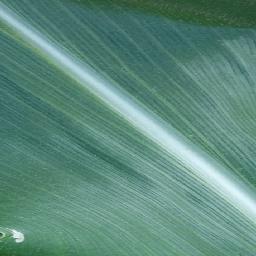
Label: Corn___healthy